John Bentinck, 5th Duke of Portland

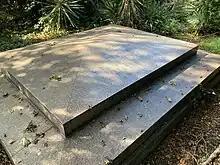
Grave of the Duke of Portland in Kensal Green Cemetery

The duke died on 6 December 1879 at his London residence, Harcourt House. He was buried in a simple grave in a large plot at Kensal Green Cemetery close to the Anglican chapel. As his younger brother, Henry William, had died without male issue on 31 December 1870, the title of Duke of Portland devolved upon his cousin William Cavendish-Bentinck.